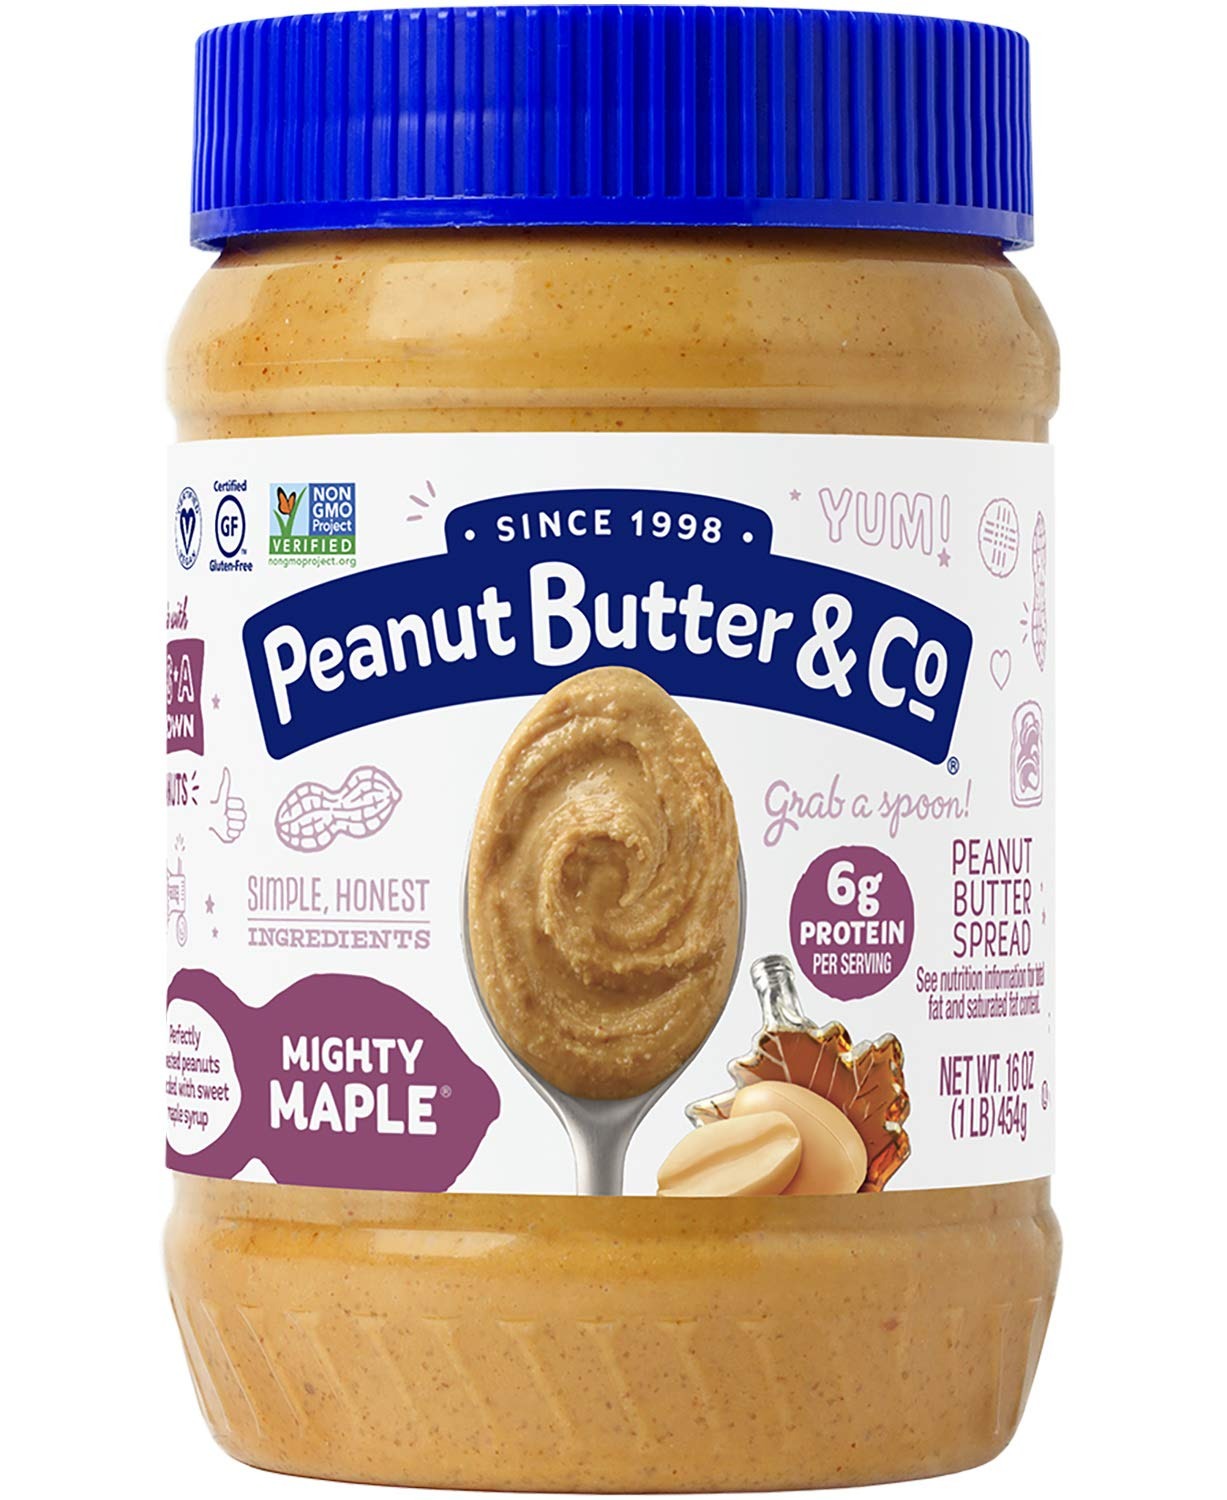
Item Name: Peanut Butter & Co. Peanut Butter, Non-GMO, Gluten Free, Vegan, Mighty Maple, 16 Ounce Jar
Bullet Point 1: Contains 1 - 16 oz jar of Mighty Maple Peanut Butter, perfect as an anytime snack
Bullet Point 2: Made with simple honest, Non-GMO verified ingredients and USA grown peanuts; Vegan; Gluten free; Kosher; Supports the production of certified sustainable palm oil through RSPO (Roundtable for Sustainable Palm Oil)
Bullet Point 3: 6g of protein per serving, 0g trans fat, no cholesterol, no hydrogenated oil, no high fructose corn syrup
Bullet Point 4: Delicious on sandwiches, with fruit, swirled with oatmeal or yogurt, in your favorite recipes…or grab a spoon and enjoy right out of the jar
Bullet Point 5: Try all of our amazing Peanut Butter varieties - Smooth Operator, Crunch Time, White Chocolatey Wonderful, Dark Chocolately Dreams and the Bees Knees (Honey)
Value: 16.0
Unit: Ounce

Price: 5.635